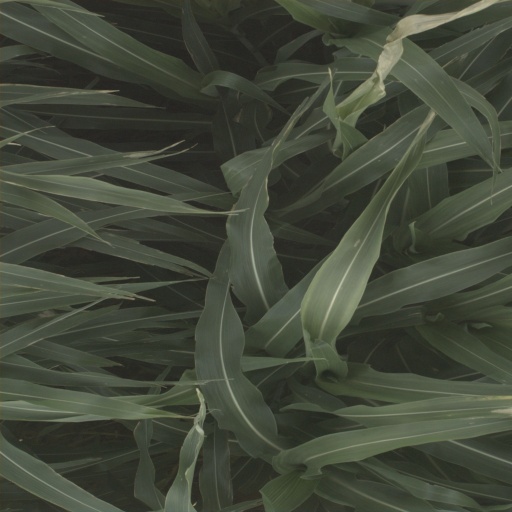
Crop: sorghum